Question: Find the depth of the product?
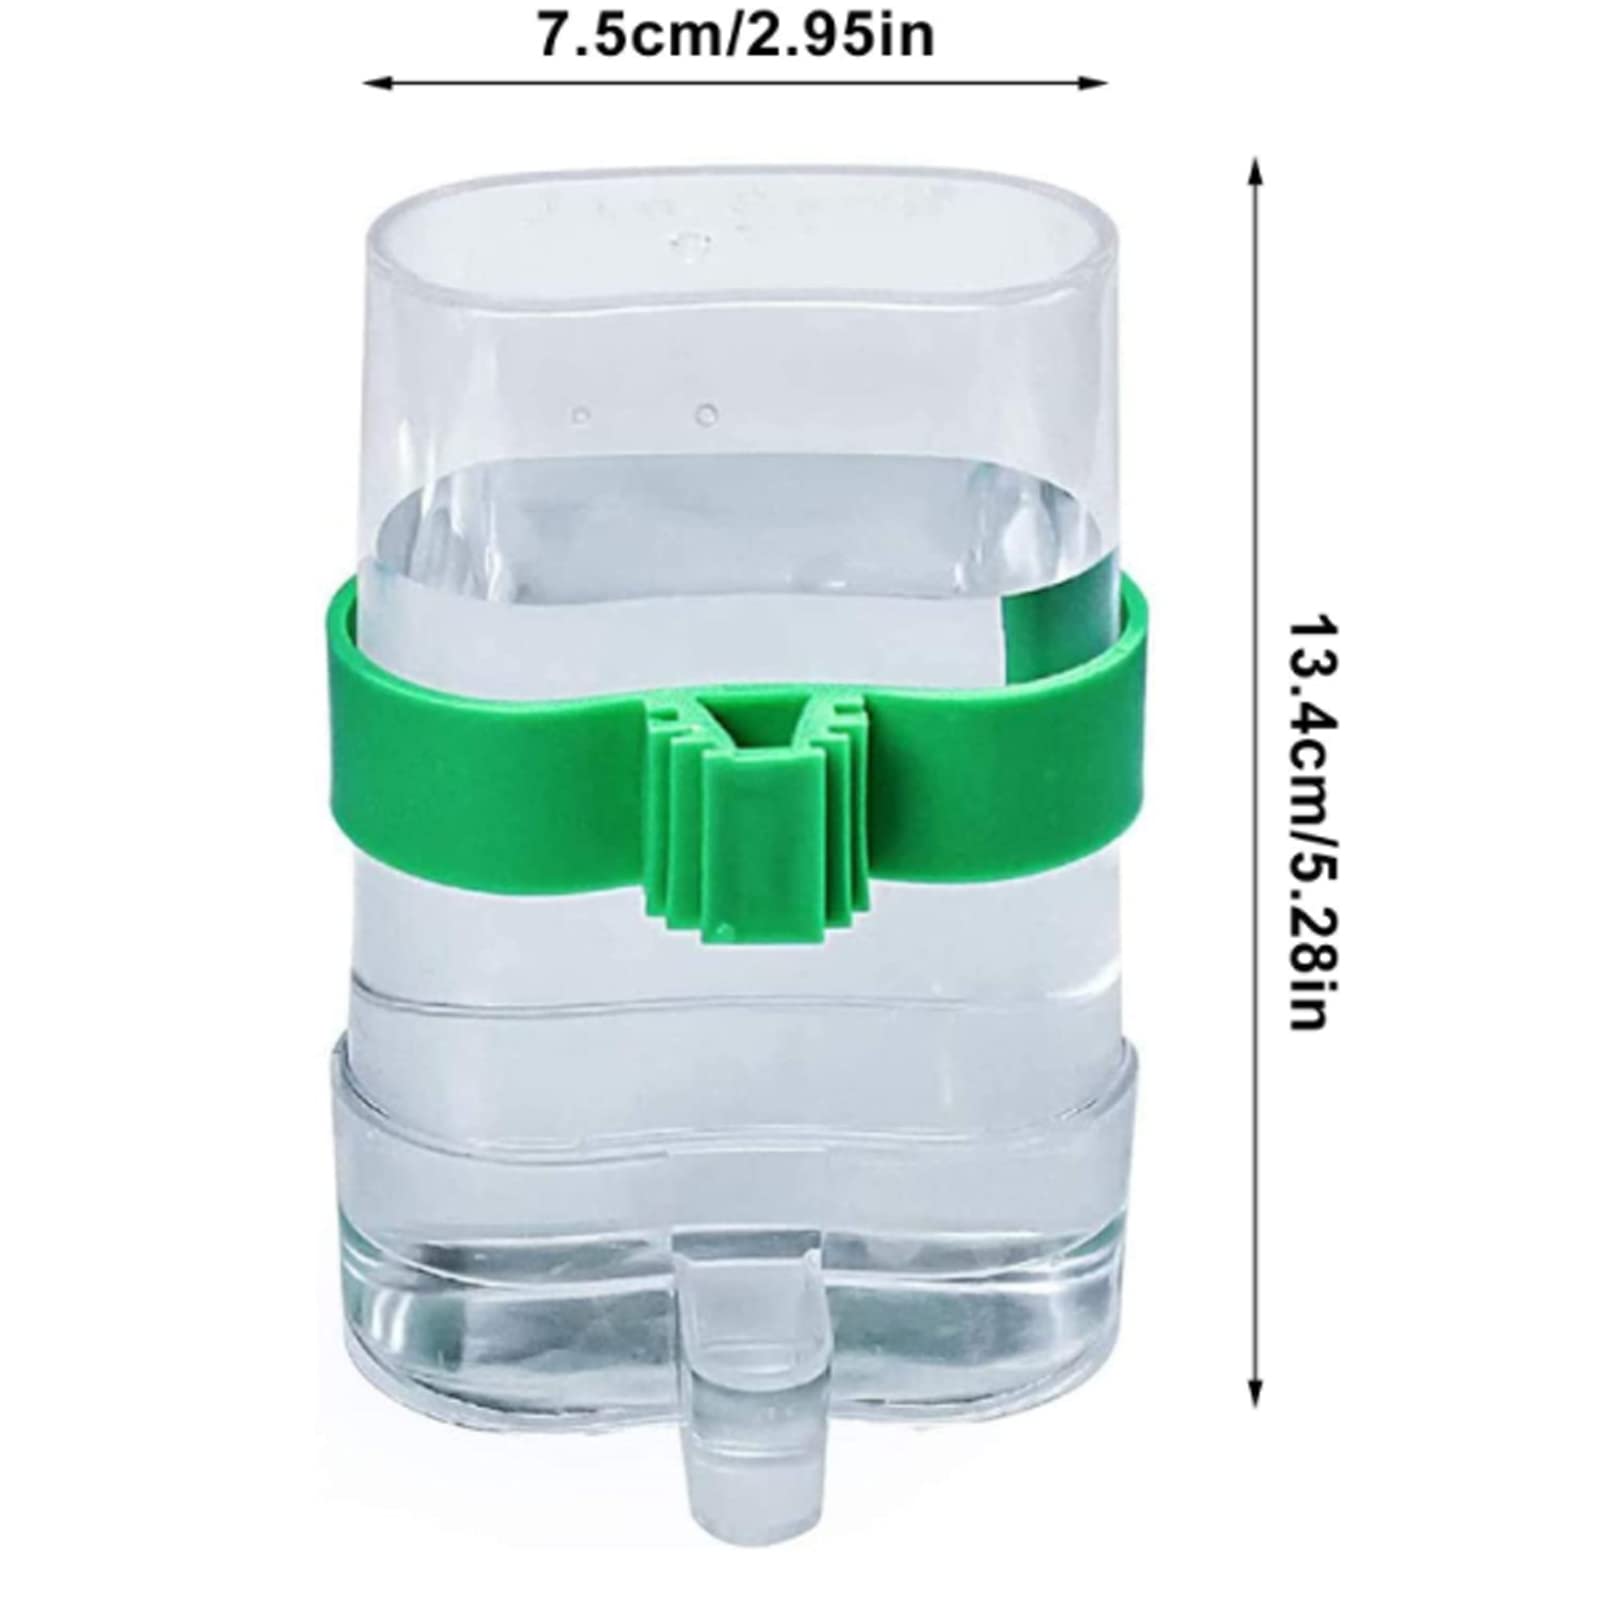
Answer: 13.4 centimetre